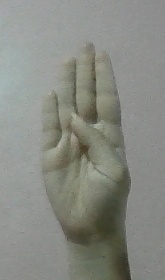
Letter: kaaf